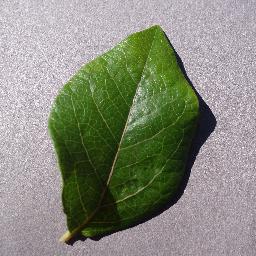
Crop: blueberry
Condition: healthy